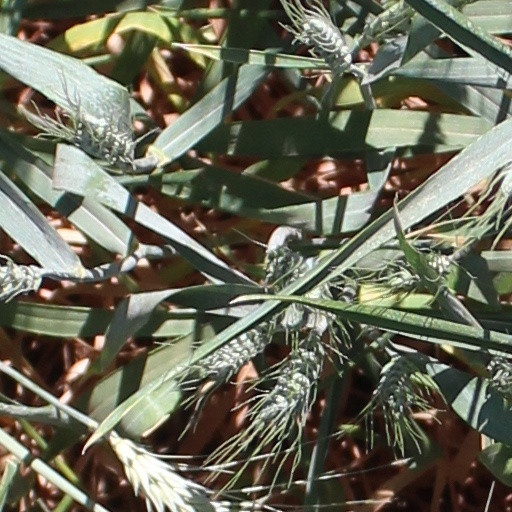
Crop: wheat